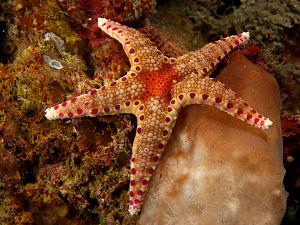
Neoferdina est un genre d'étoiles de mer qui appartient à la famille des Goniasteridae.
Les Goniasteridae sont une famille d'étoiles de mer de l'ordre des Valvatida.